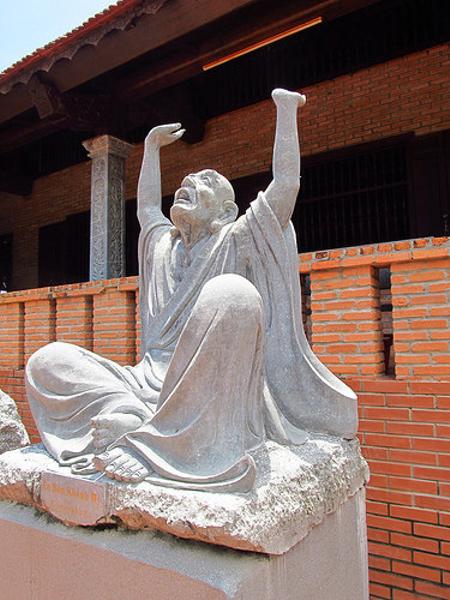
回答: 元気を取られ過ぎた